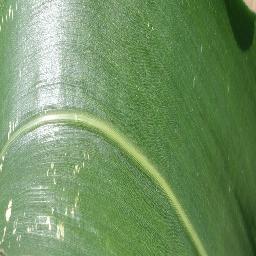
Label: Corn___healthy